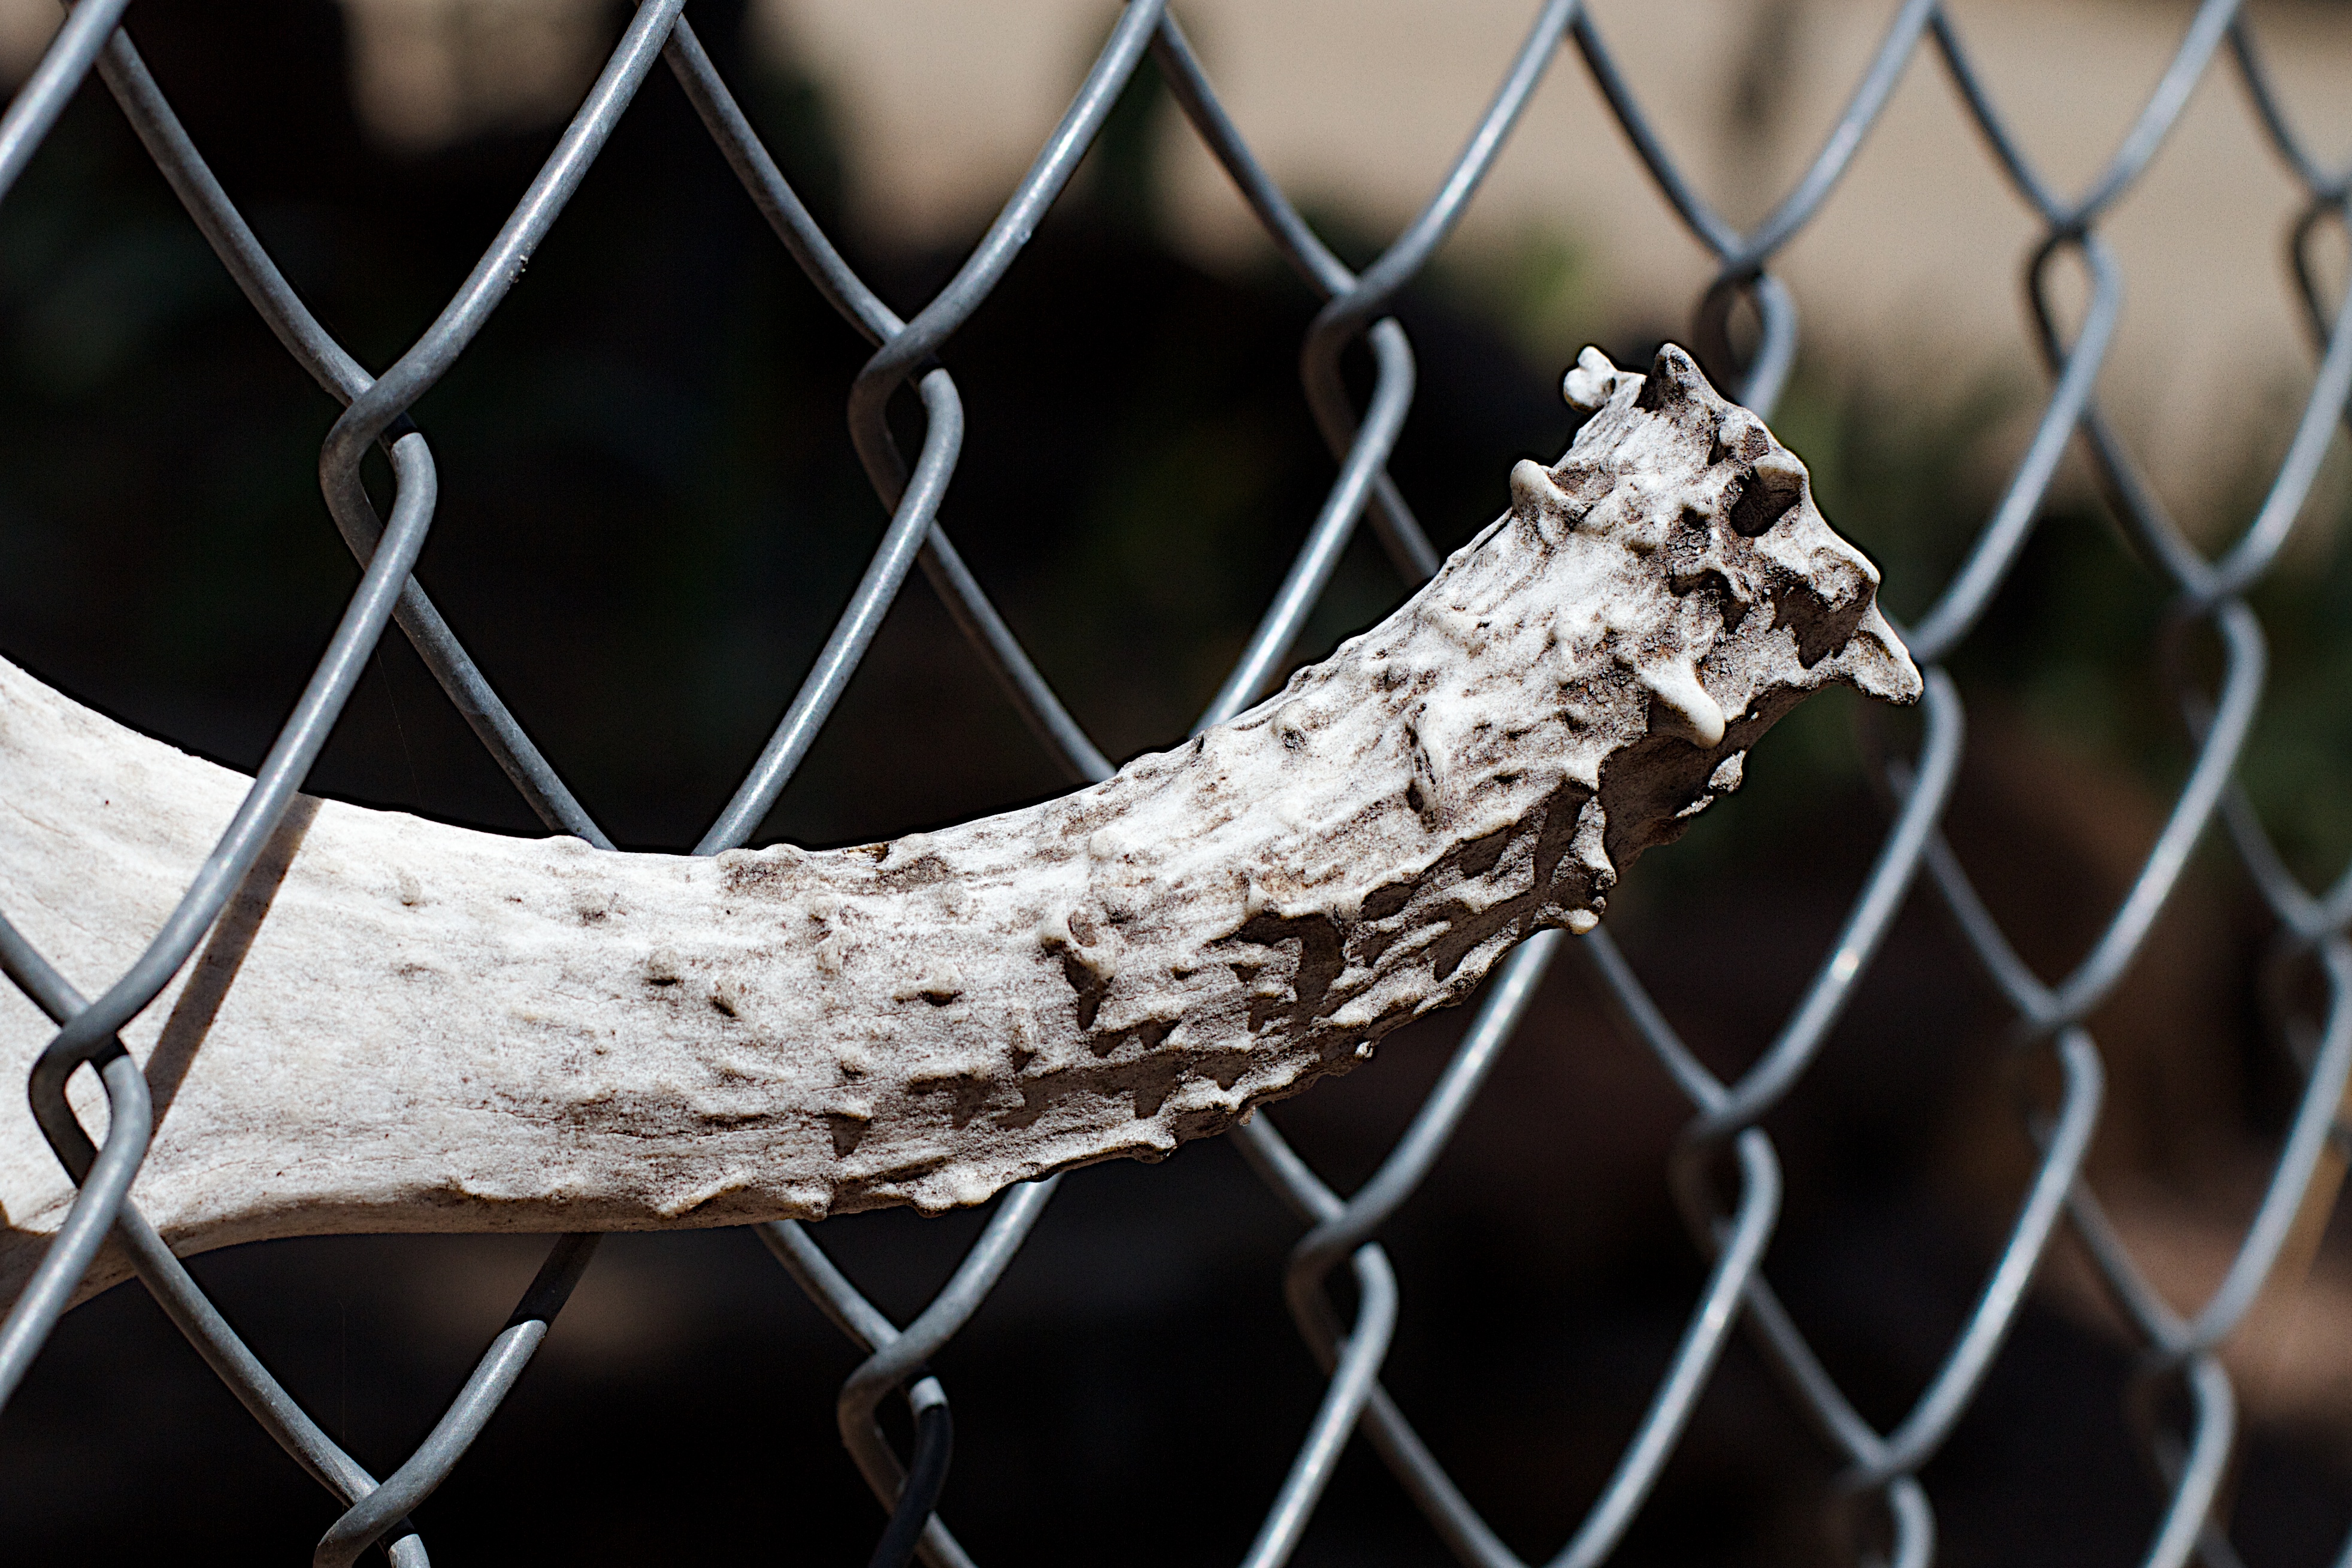
branch, white, photography, leaf, spring, season, invertebrate, twig, spider web, close up, spider, macro photography, thorns spines and prickles